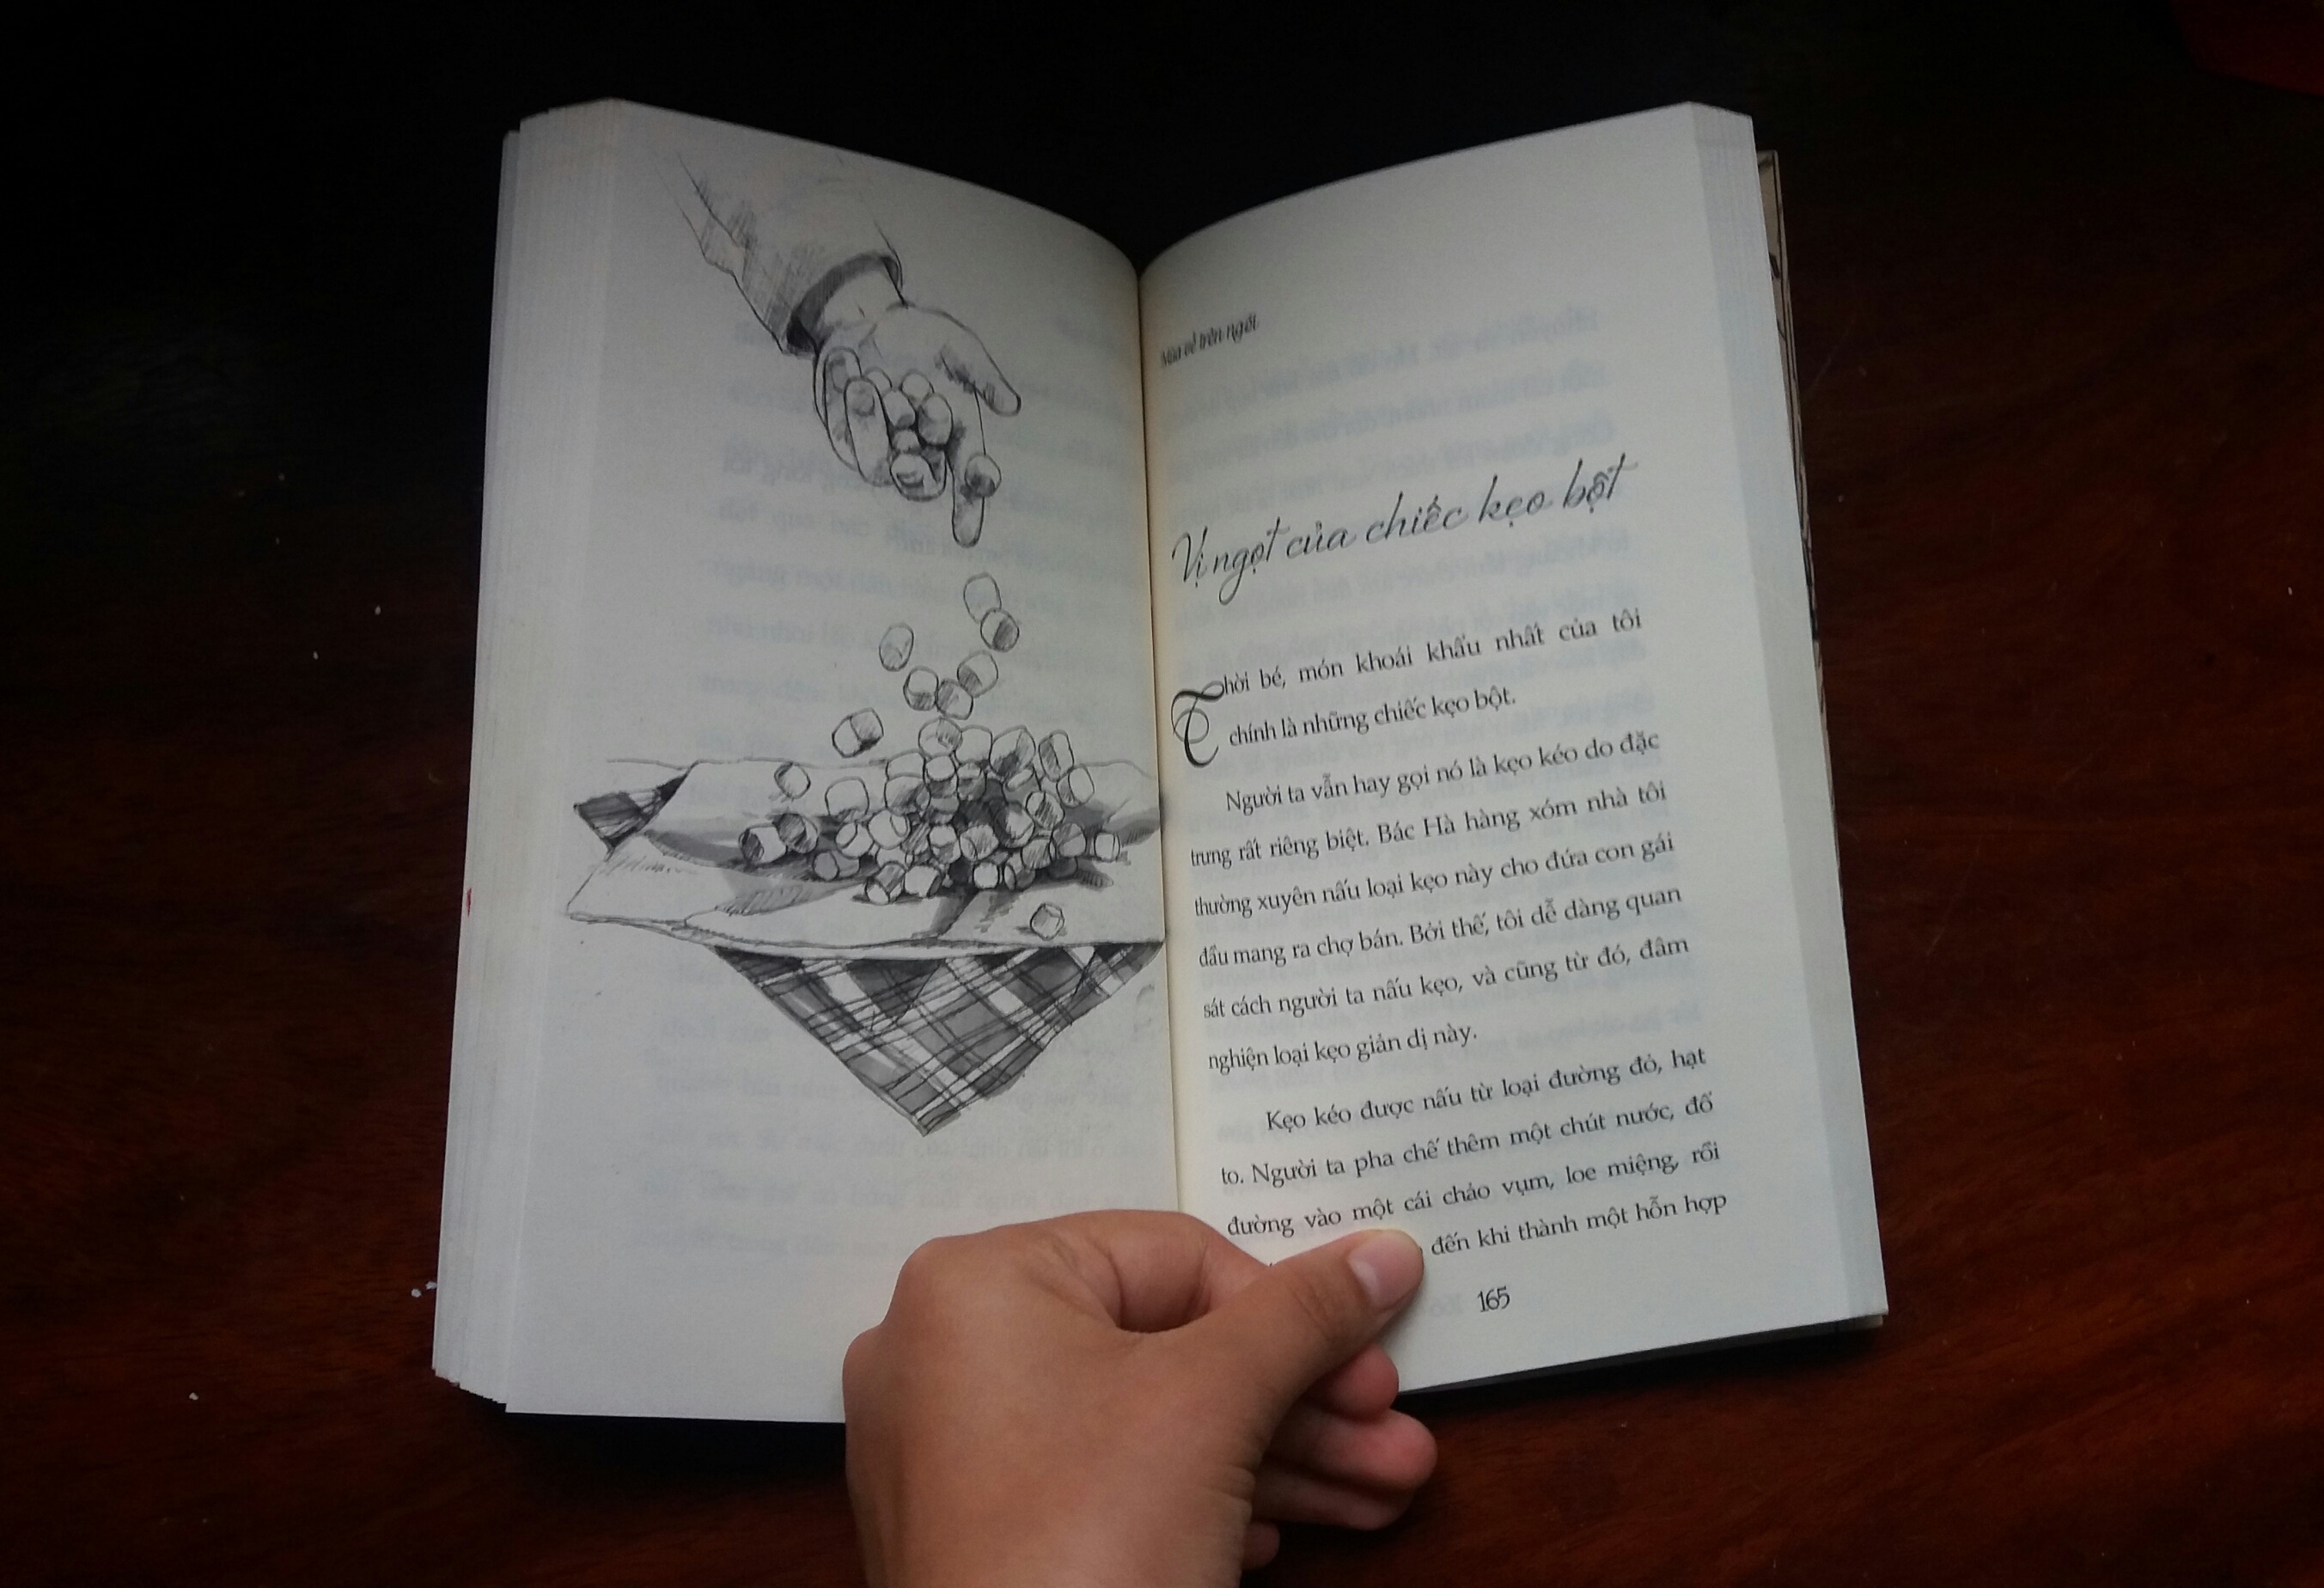
writing, book, art, sketch, drawing, design, text, handwriting, calligraphy, document